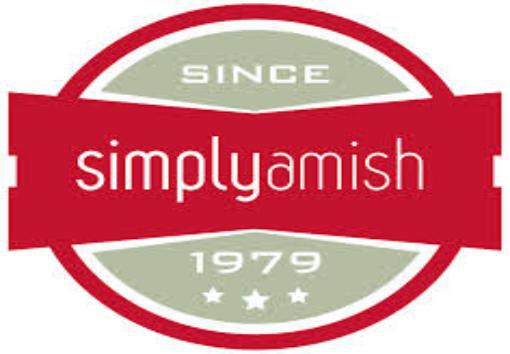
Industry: Necessities